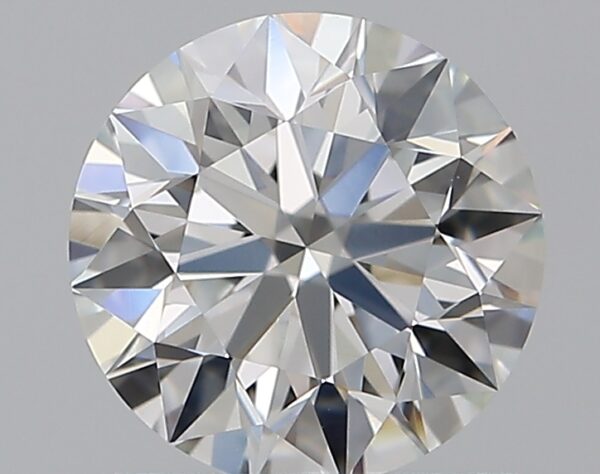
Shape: round
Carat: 0.76
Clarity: VVS2
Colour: I
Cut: EX
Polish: EX
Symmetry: EX
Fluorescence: ST
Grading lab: GIA
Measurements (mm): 5.82 x 5.86 x 3.64